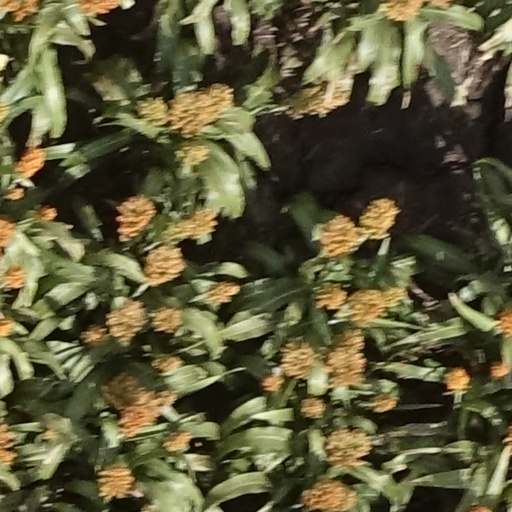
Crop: sorghum